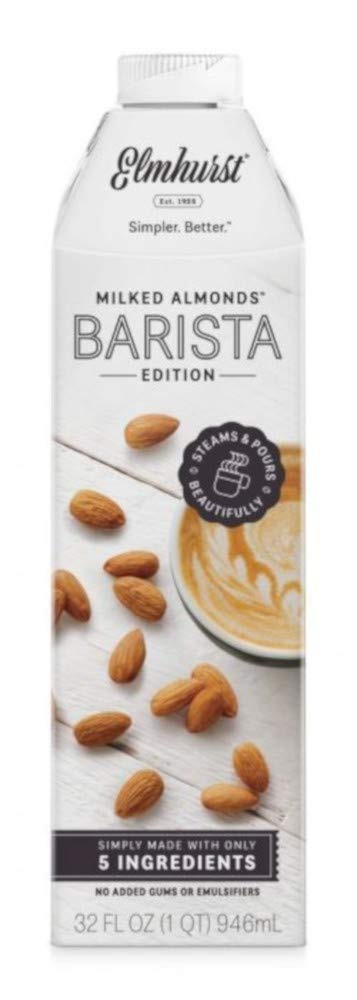
Item Name: ELMHURST Barista Almond Milk, 946 ML
Bullet Point 1: Dairy Free
Bullet Point 2: Plant-Based
Bullet Point 3: Kosher
Bullet Point 4: No Artificial Flavors
Bullet Point 5: Gluten Free
Product Description: Barista Edition Blended with rice. No artificial flavors. Contains 3 g of protein. Dairy free. Gluten free. Vegan. Non GMO. Non-GMO Project verified. nongmoproject.org. Est. 1925. Simpler. Better. Plant based. Steams & froths. Beautifully. No added gums or emulsifiers. Meeting for Coffee: When Henry Schwartz met Dr. Cheryl Mitchell, plant-based nutrition changed for the better. Well, actually, the simpler the better. Henry, a converted dairyman, and Dr. Cheryl, a renowned inventor, partnered to create a line of plant milks with fewer ingredients and more nutrition. They named this new brand, Elmhurst 1925, after Henry's family dairy company. Plant milks and coffee are a pair, but baristas are a picky sort, so we blended almonds with rice to craft a product for coffee that steams into the a more flexible microfoam that baristas love. It isn't just for professionals, though. Whether steaming to make a velvety cappuccino, or adding to your morning cup - our barista edition is a six-ingredient, plant-based answer to all of coffee's possibilities. We believe that plant-based milks should taste just like their source. That's why we have only a few simple ingredients in each carton. Simpler is better. Enjoy! 2 in 1 Steamer Creamer: Whether making a perfect microfoam, or adding flavor and texture to your morning cup, we have your coffee needs covered. 0 no added gums or oils. Many other plant-based creamers add gums like gellan, guar, locust bean, lecithin, or carrageenan. We don't, and never will. Carrageenan free. Why do we use dipotassium phosphate? This safe water-soluble salt is less than 2% of our product and provides the performance baristas need. elmshurst1925.com. Facebook. Twitter. Instagram. Pinterest. Let's get social (at)elmhurst1925. To learn more about our products, visit elmhurst1925.com. Please recycle. recyclecartons.com. FSC: Mix - Board from responsible sources. www.fsc.org.
Value: 31.99
Unit: Fl Oz

Price: 10